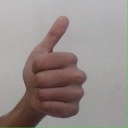
अक्षर: थ